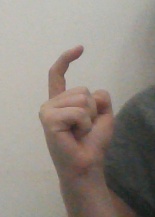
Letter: ra